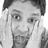
Emotion: surprise